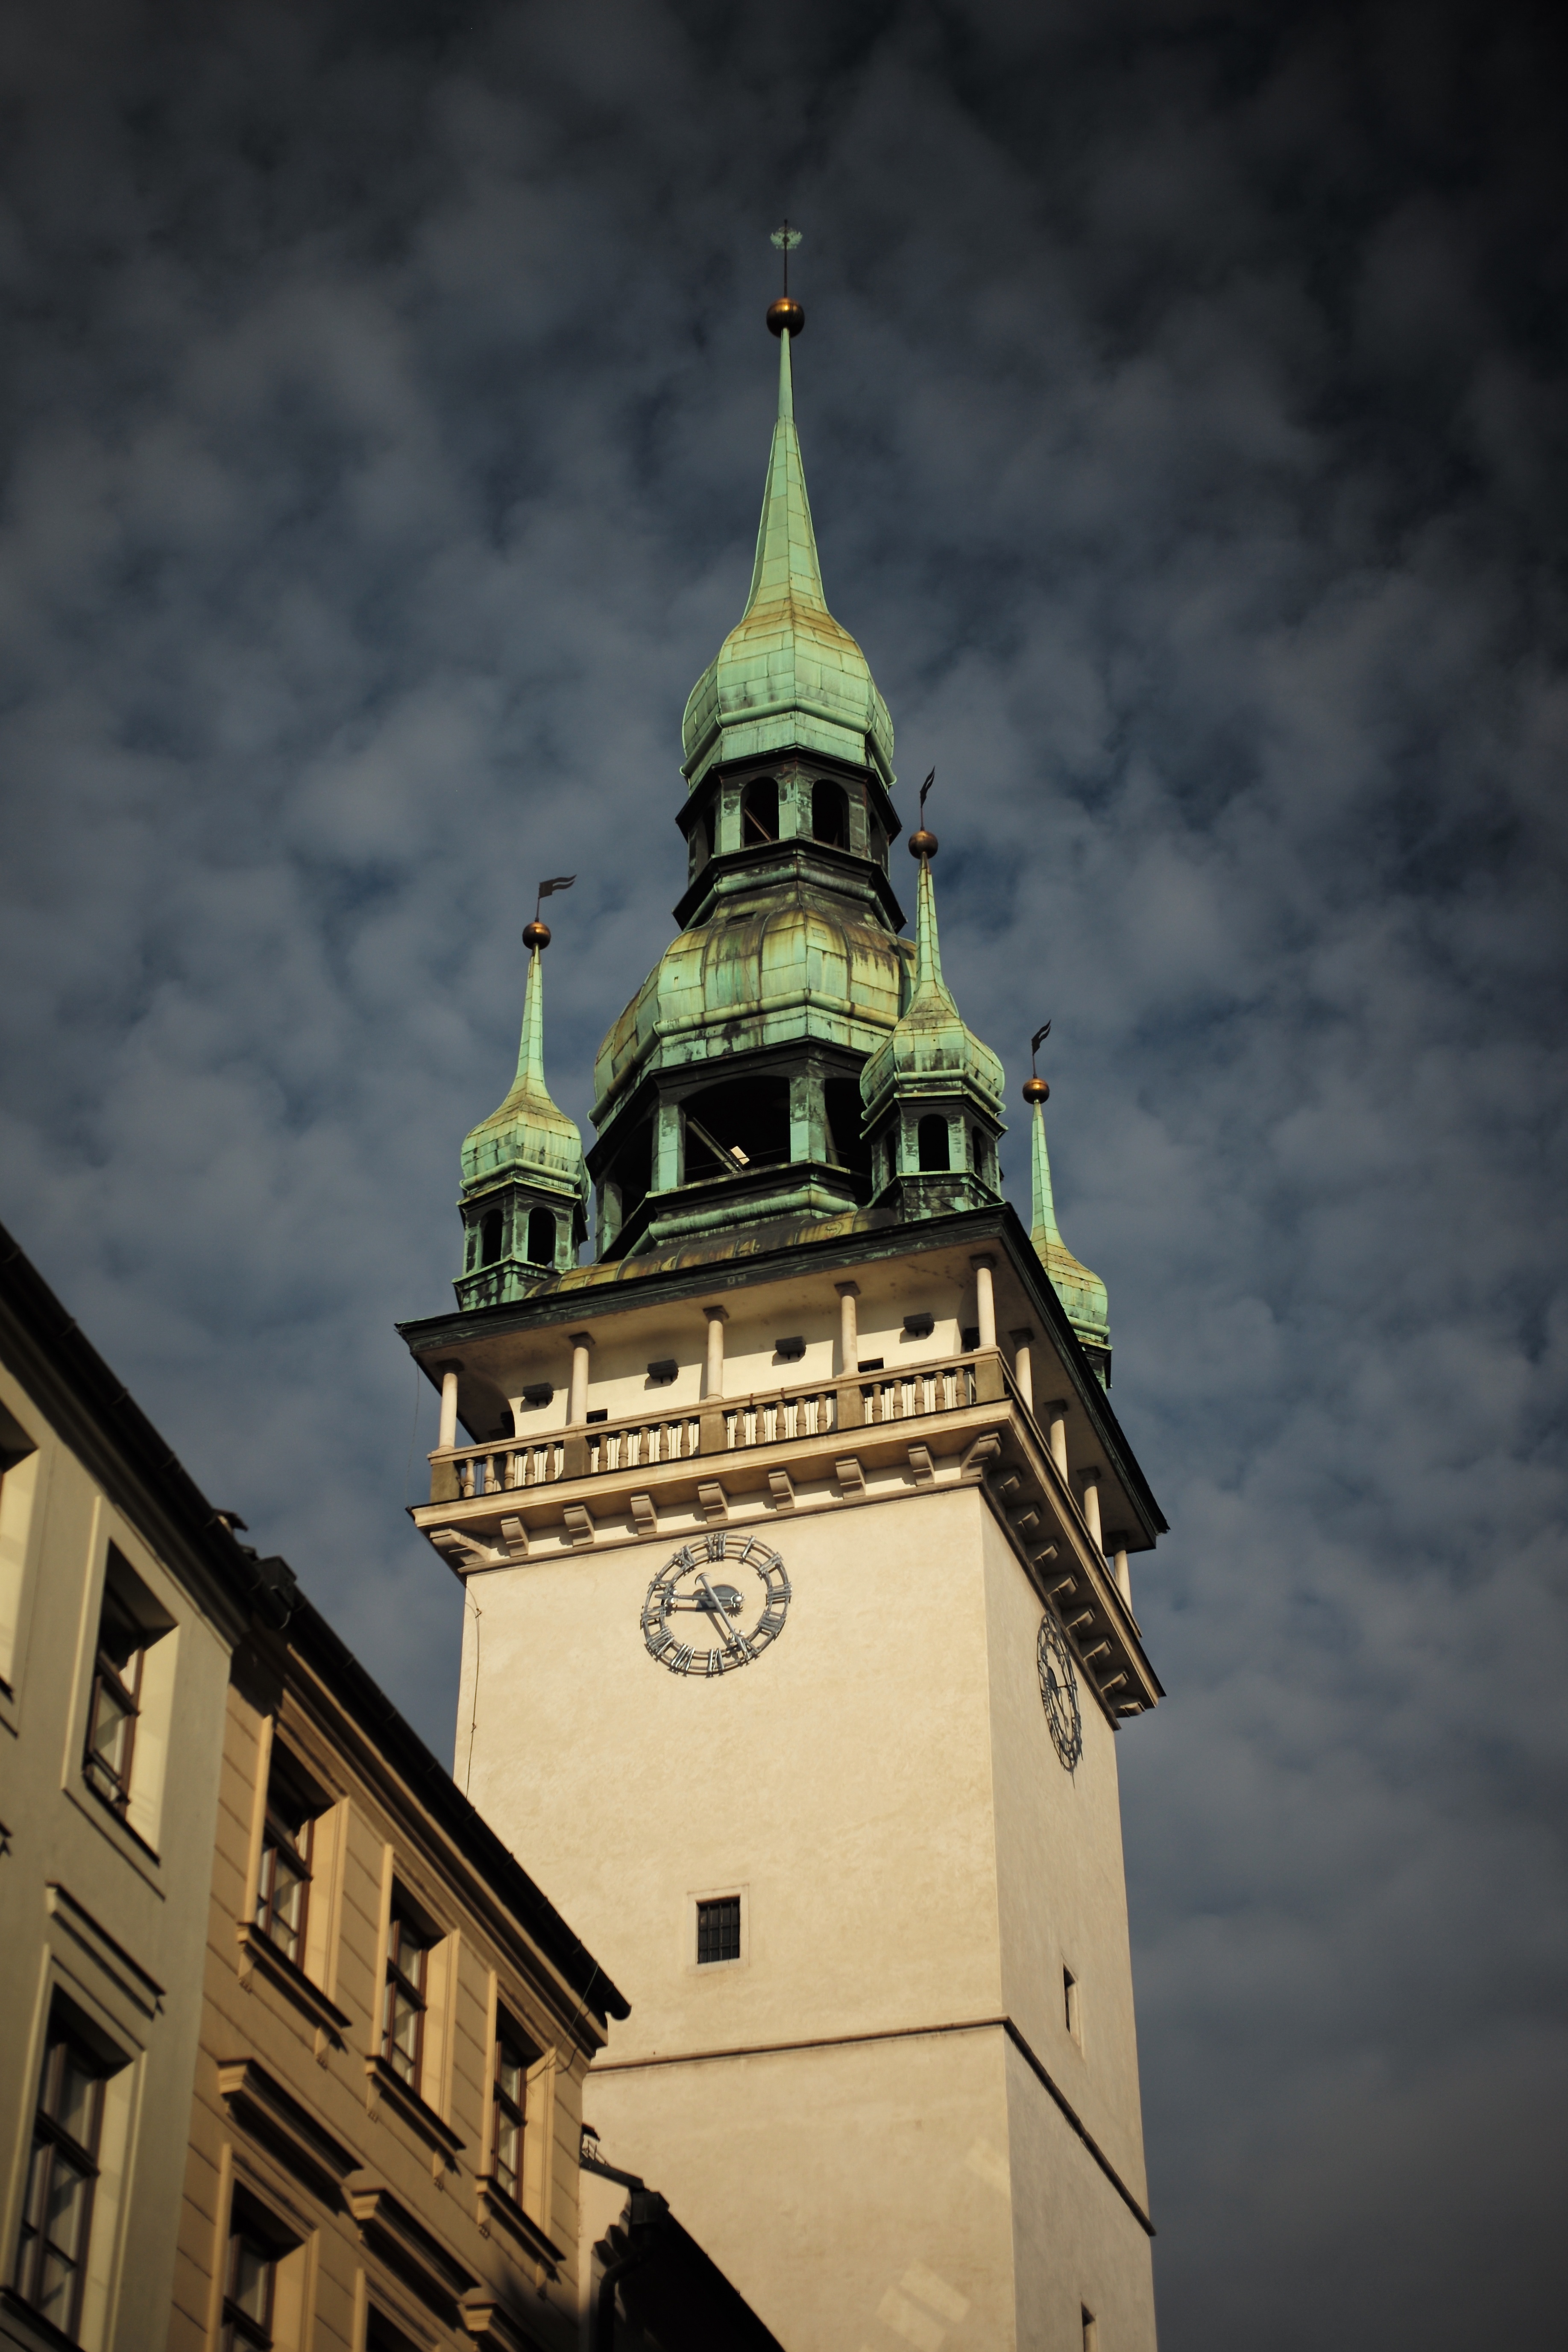
architecture, night, town, old, city, travel, europe, tower, hall, landmark, clock tower, m, steeple, 50, leica, 240, summilux, czech, brno, stararadnice, urban area